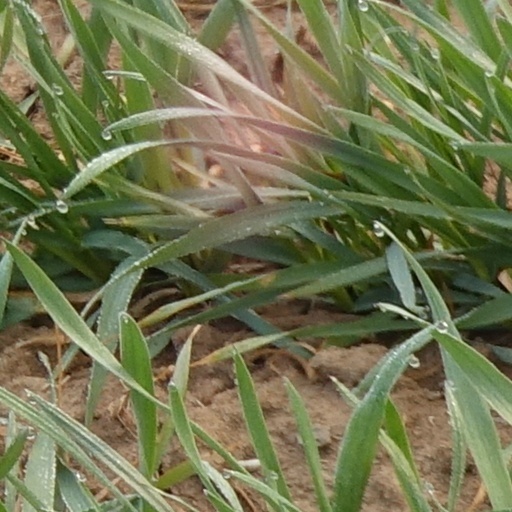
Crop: wheat